Raina Telgemeier

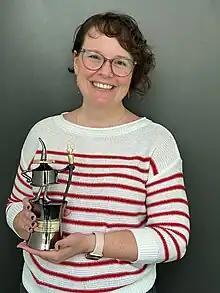
Telgemeier receiving an Inkpot Award in 2023

Raina Telgemeier (born May 26, 1977) is an American cartoonist. Her works include the autobiographical webcomic "Smile", which was published as a full-color middle grade graphic novel in February 2010, and the follow-up "Sisters" and the fiction graphic novel "Drama", all of which have been on "The New York Times" Best Seller lists. She has also written and illustrated the graphic novels "Ghosts" and "Guts" as well as four graphic novels adapted from "The Baby-Sitters Club" stories by Ann M. Martin.